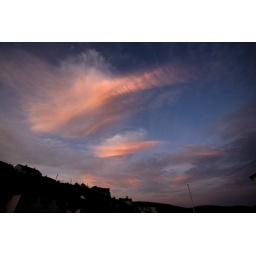
Some rather nice clouds at sunrise, taken by the cannon near the main car park in Hope Cove